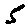
Label: 5